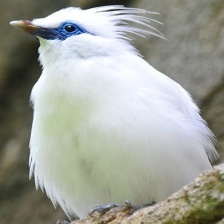
Species: BALI STARLING
Scientific name: LEUCOPSAR ROTHSCHILDI